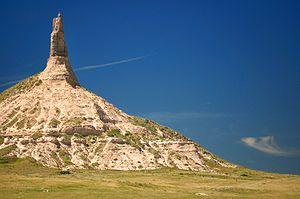
Le Nebraska est un État du Centre des États-Unis, situé au cœur de la région des Grandes Plaines et du Midwest. Il est bordé par six États : le Wyoming à l'ouest, le Dakota du Sud au nord, l'Iowa à l'est, le Kansas et le Colorado au sud, et le Missouri au sud-est. Sa capitale est Lincoln et la plus grande ville Omaha, avec une aire urbaine d'environ 900 000 habitants. Traversé par la rivière Missouri, le Nebraska est un État rural et agricole relativement peu peuplé. Ses paysages sont essentiellement composés de vastes prairies dépourvues d'arbres, bien que les premiers contreforts des montagnes Rocheuses vallonnent l'Ouest du territoire, avec des curiosités géologiques comme la Chimney Rock. Son climat connaît de fortes variations de température, entre un été chaud et un hiver rude, ainsi que de nombreuses tornades et tempêtes.